George Lloyd, 1st Baron Lloyd

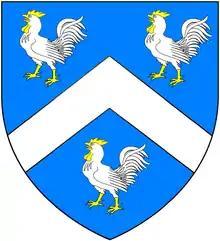
Arms of Lloyd of Dolobran, Montgomeryshire, Wales (of which family had the Lloyd Quakers, bankers and steel manufacturers of Birmingham: "Azure, a chevron between three cocks argent armed crested and wattled or"

George Ambrose Lloyd, 1st Baron Lloyd (19 September 1879 – 4 February 1941), was a British Conservative politician and colonial administrator who was strongly associated with the "Diehard" wing of the party. From 1937 to 1941, he was chairman of the British Council in which capacity he sought to ensure support for Britain's position during the Second World War.